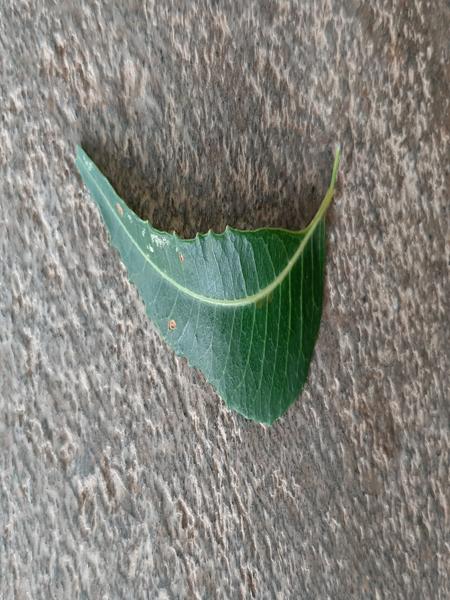
Plant: Neem